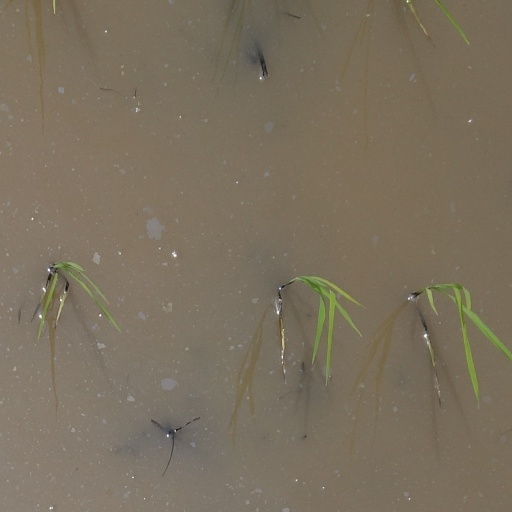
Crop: rice